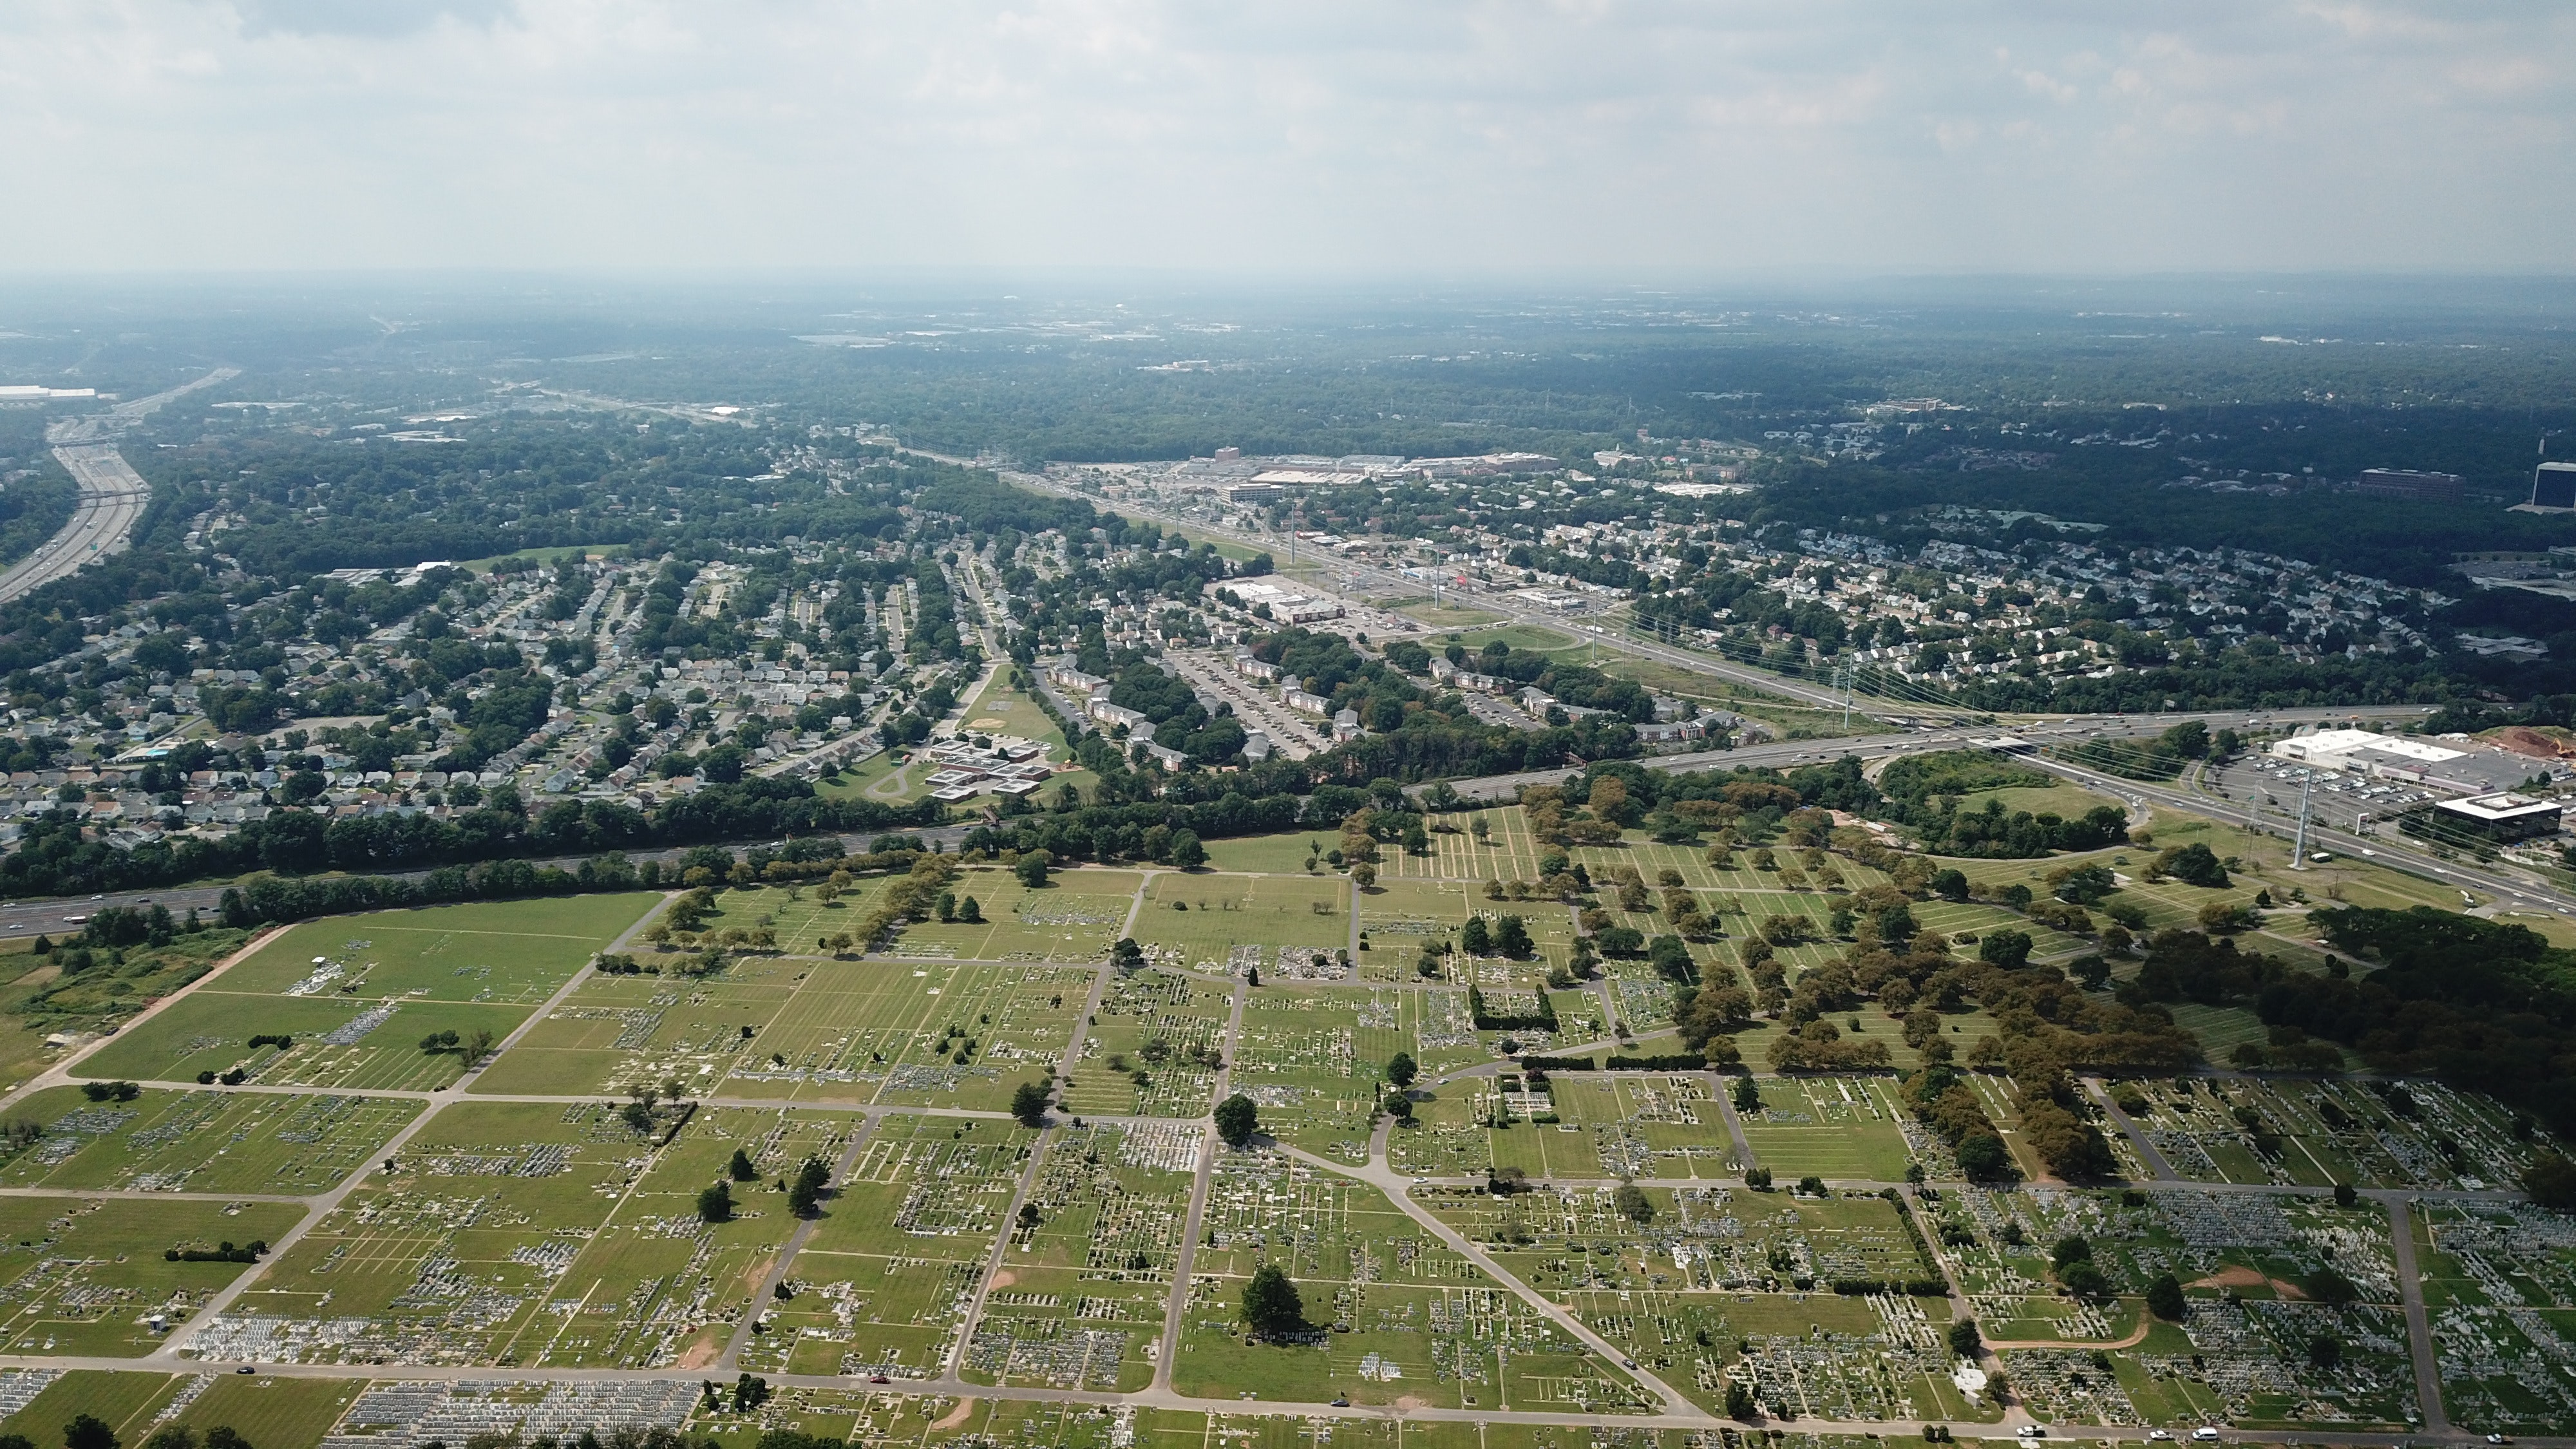
aerial photography, bird's eye view, suburb, residential area, urban area, metropolitan area, urban design, sky, landscape, photography, city, land lot, plain, cloud, grass, architecture, horizon, cityscape, road